Elroy, Wisconsin

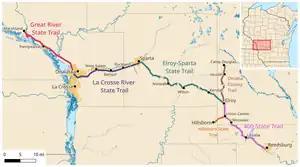
Map of the Elroy-Sparta State Trail and connecting trails

Elroy was for many years an important railroad hub in the area. The Baraboo Air Line Railroad reached Elroy in the 1870s. The Air Line was later acquired by the Chicago and North Western Railway and the line was pushed on to Sparta, Wisconsin. It eventually became the main line of the CNW between Chicago, Illinois and Winona, Minnesota. The Chicago, St. Paul, Minneapolis and Omaha Railway also became a presence in Elroy when its line was built from St. Paul, Minnesota, south through Camp Douglas, Wisconsin. Both railroad companies kept roundhouses and other operations in Elroy. Rail traffic on the Elroy portion of the CNW eventually declined, due to the construction of better mainline trackage further to the north (via Adams, Necedah, and Wyeville). The rails on this portion were taken up in the mid-1960s and the right-of-way was converted into the Elroy-Sparta Bike Trail, as it remains today. The CNW tracks from Elroy southeast to Reedsburg, Wisconsin, along with those of the north-south Omaha line, were taken up in the 1990s, and these rights-of-way are now known as the "400" State Trail, and the Omaha Trail, respectively.